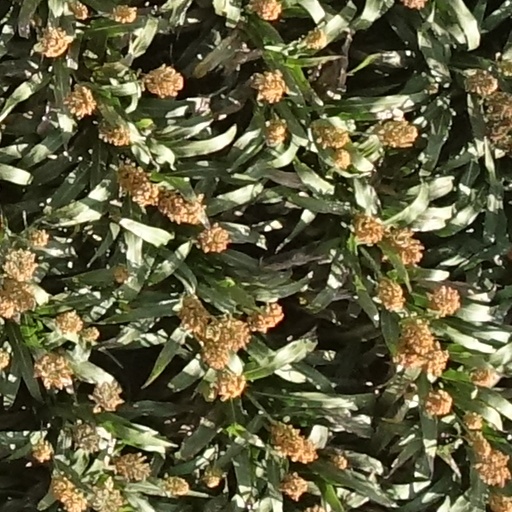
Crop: sorghum